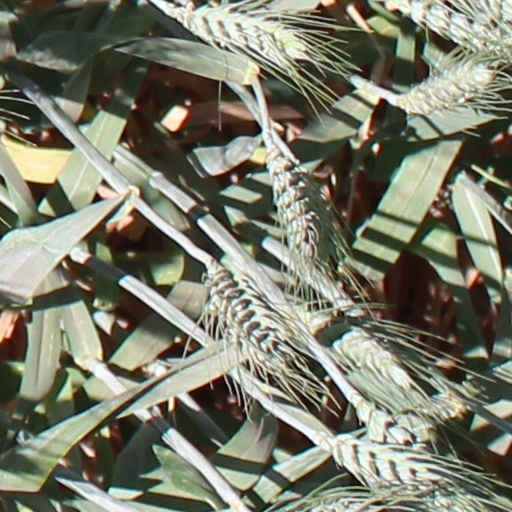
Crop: wheat